Porat, Israel

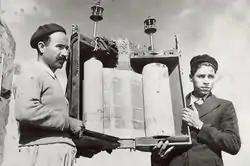
Torah scroll of the village synagogue in the 1950s

Porat is a mixed (religious and non-religious) moshav in central Israel. Located in the Sharon plain between Ein Vered and Kfar Yabetz, it falls under the jurisdiction of Lev HaSharon Regional Council. In it had a population of .